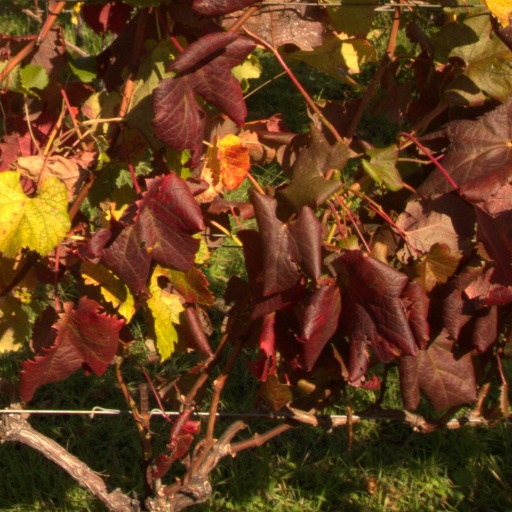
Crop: grape